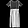
Label: Dress